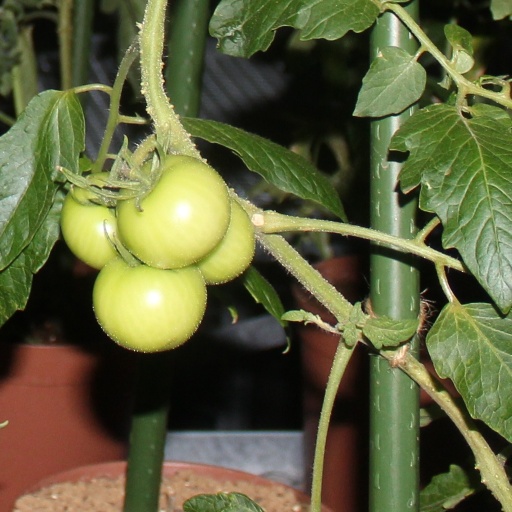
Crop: tomato